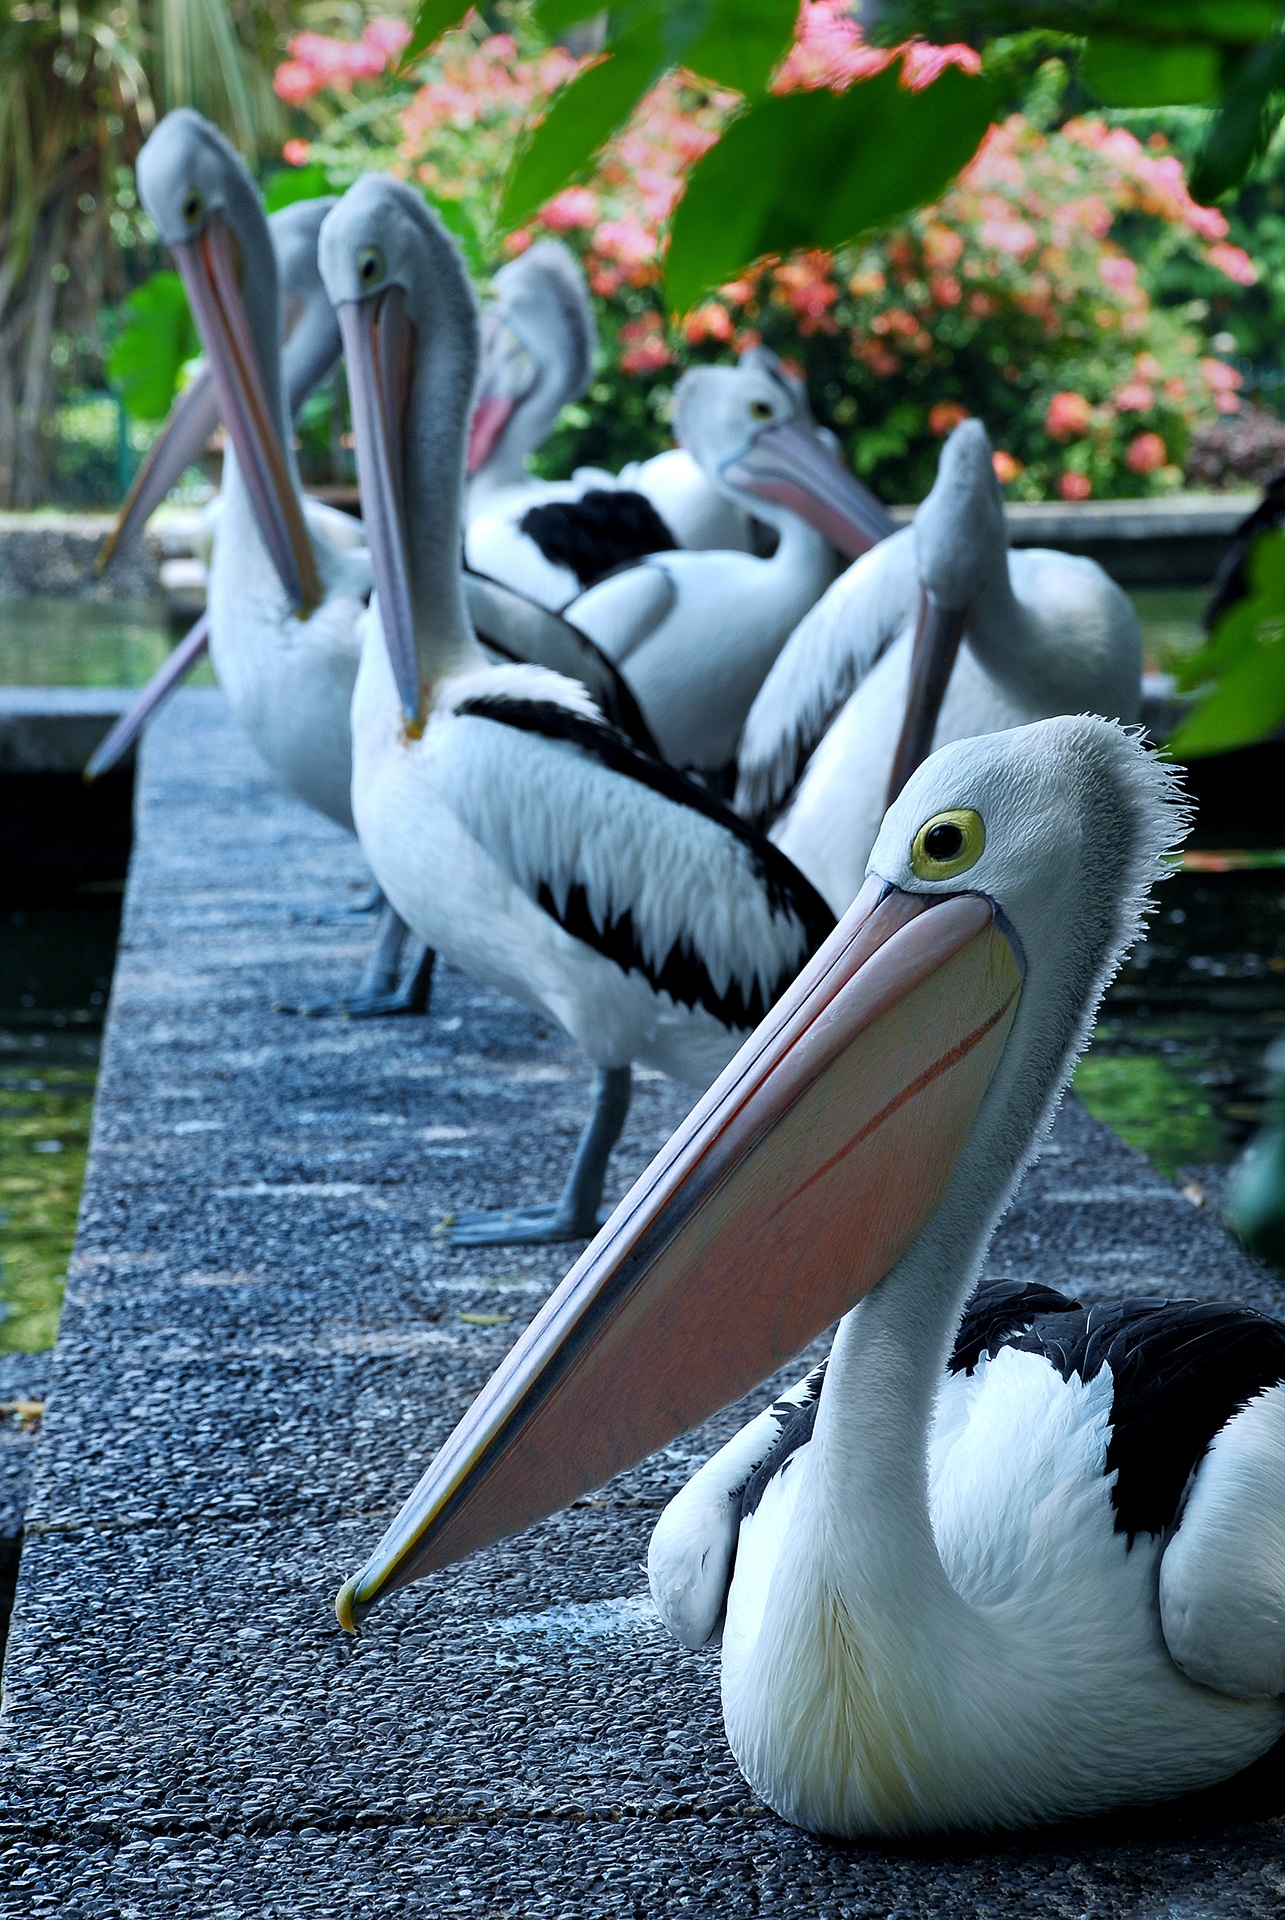
bird, white, pelican, seabird, zoo, beak, fauna, animals, vertebrate, pelecaniformes